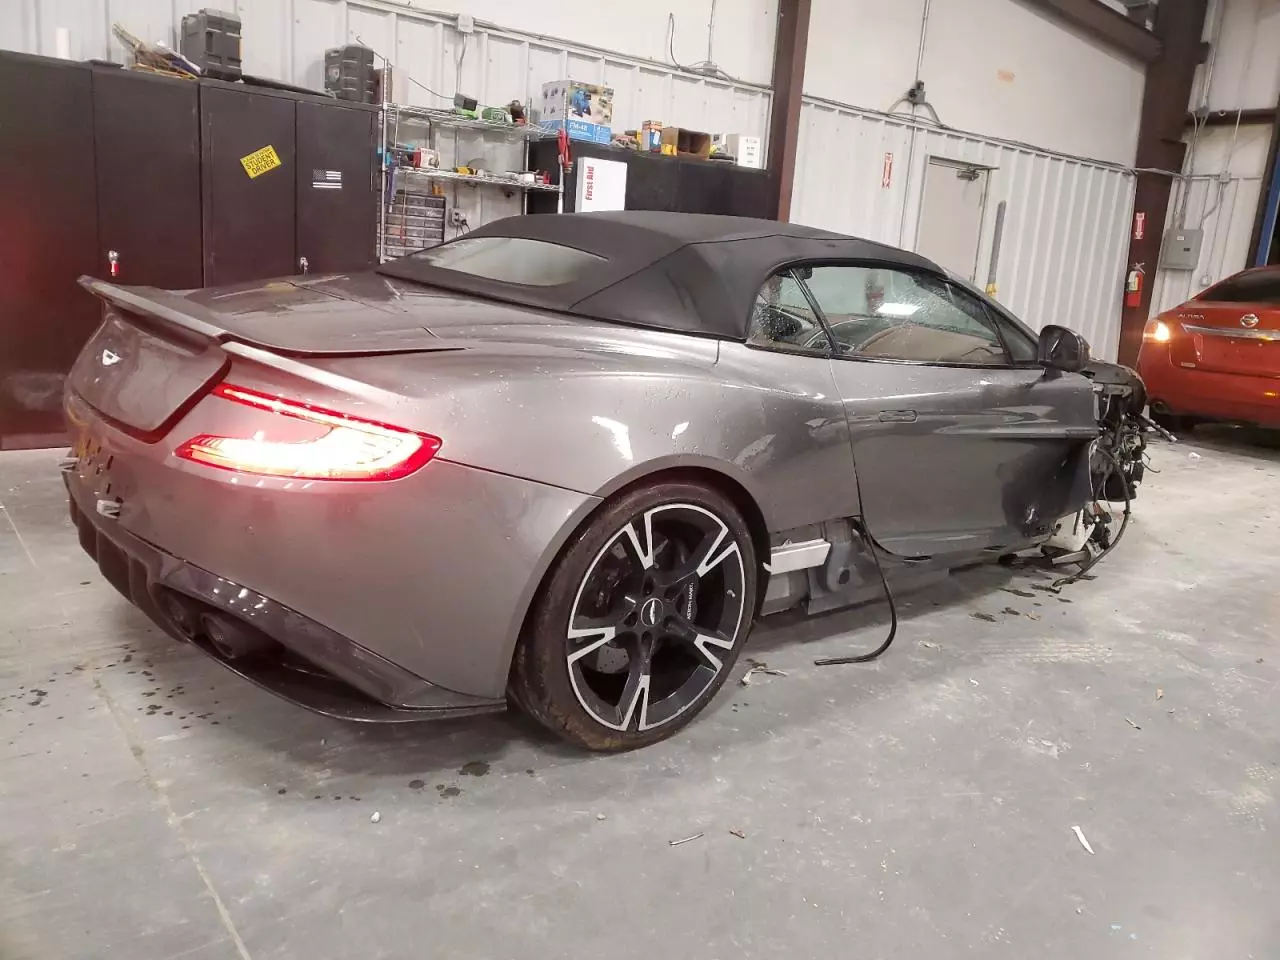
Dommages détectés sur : aile avant droite, porte avant droite, porte arrière droite, aile arrière droite, malle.
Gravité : majeur